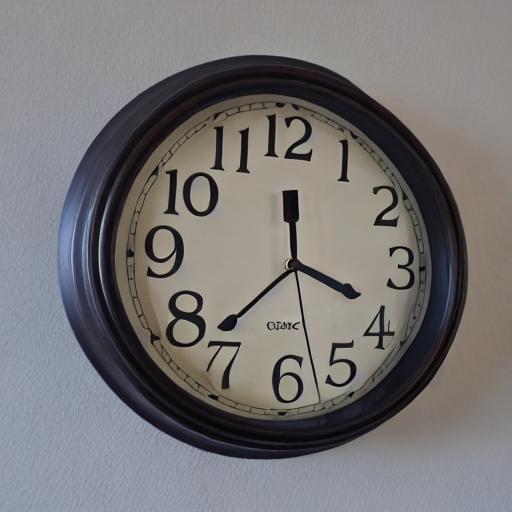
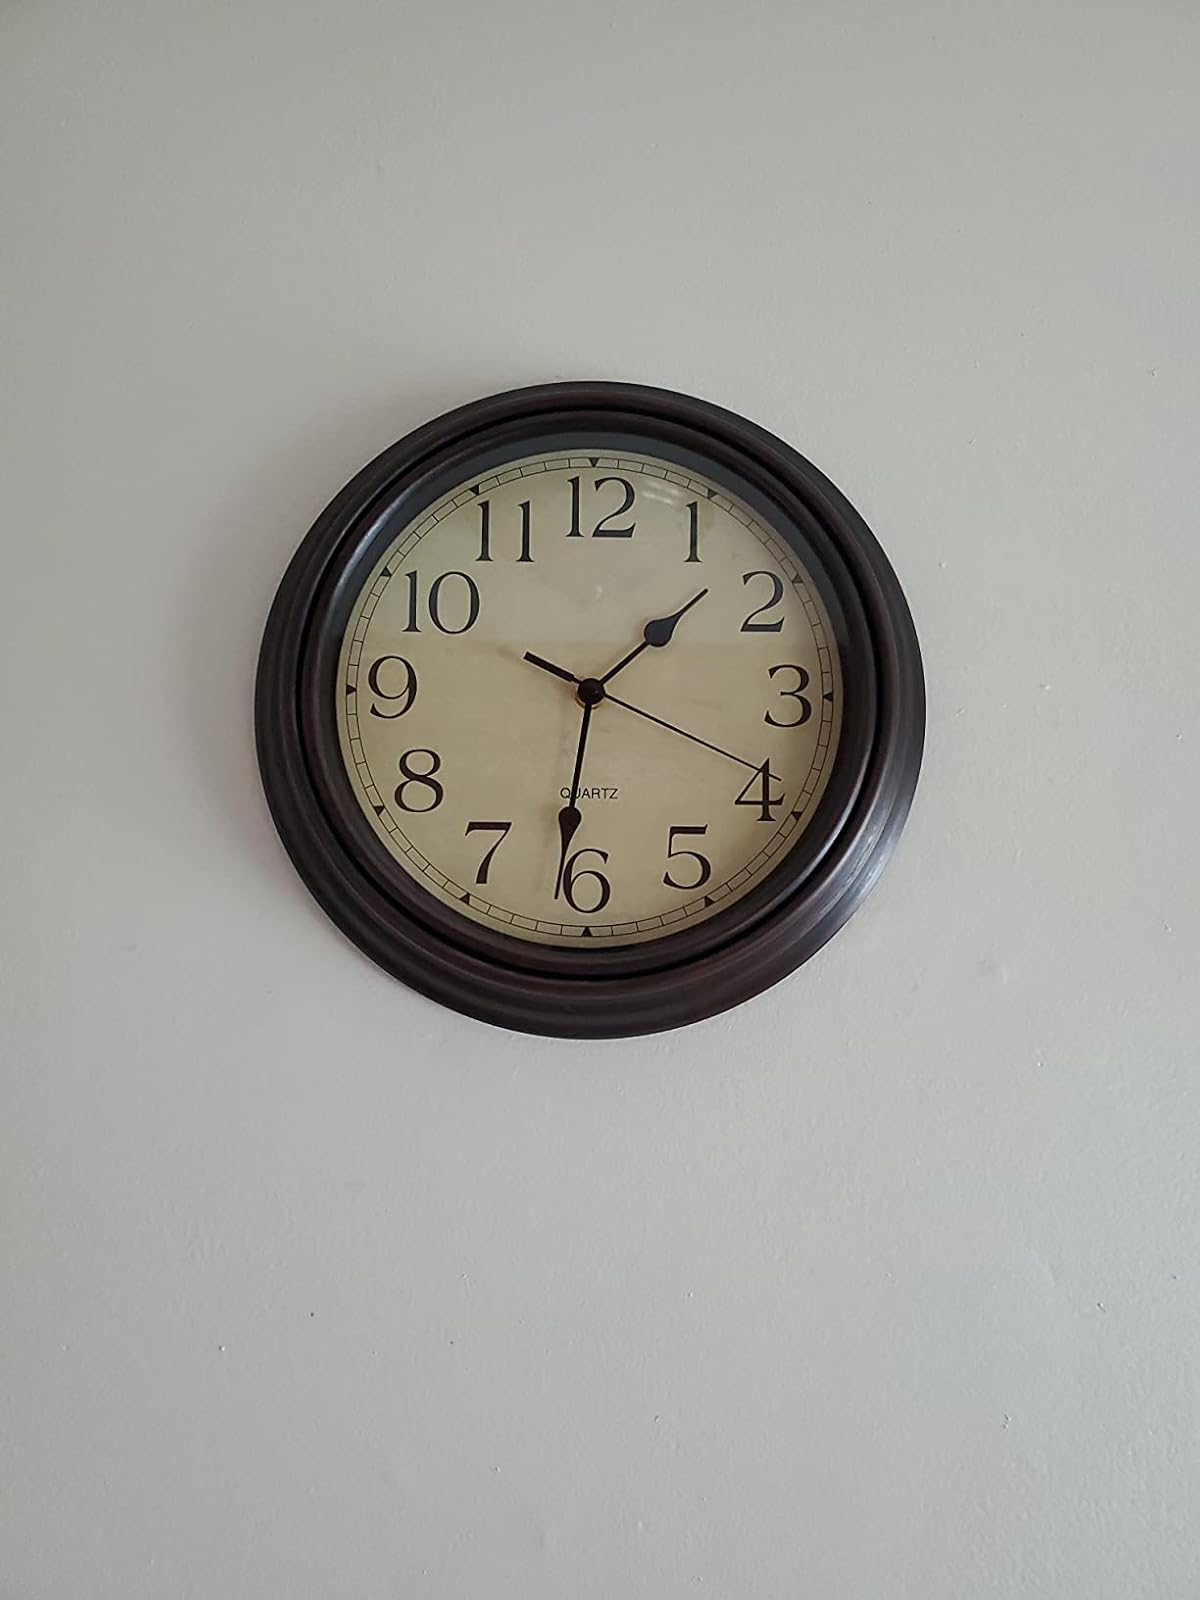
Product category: clock
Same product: no